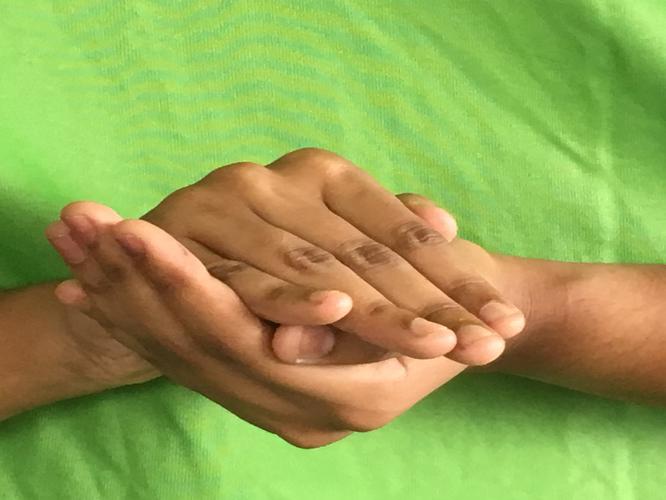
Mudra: Samputa
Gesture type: double_hand